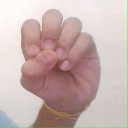
अक्षर: उ